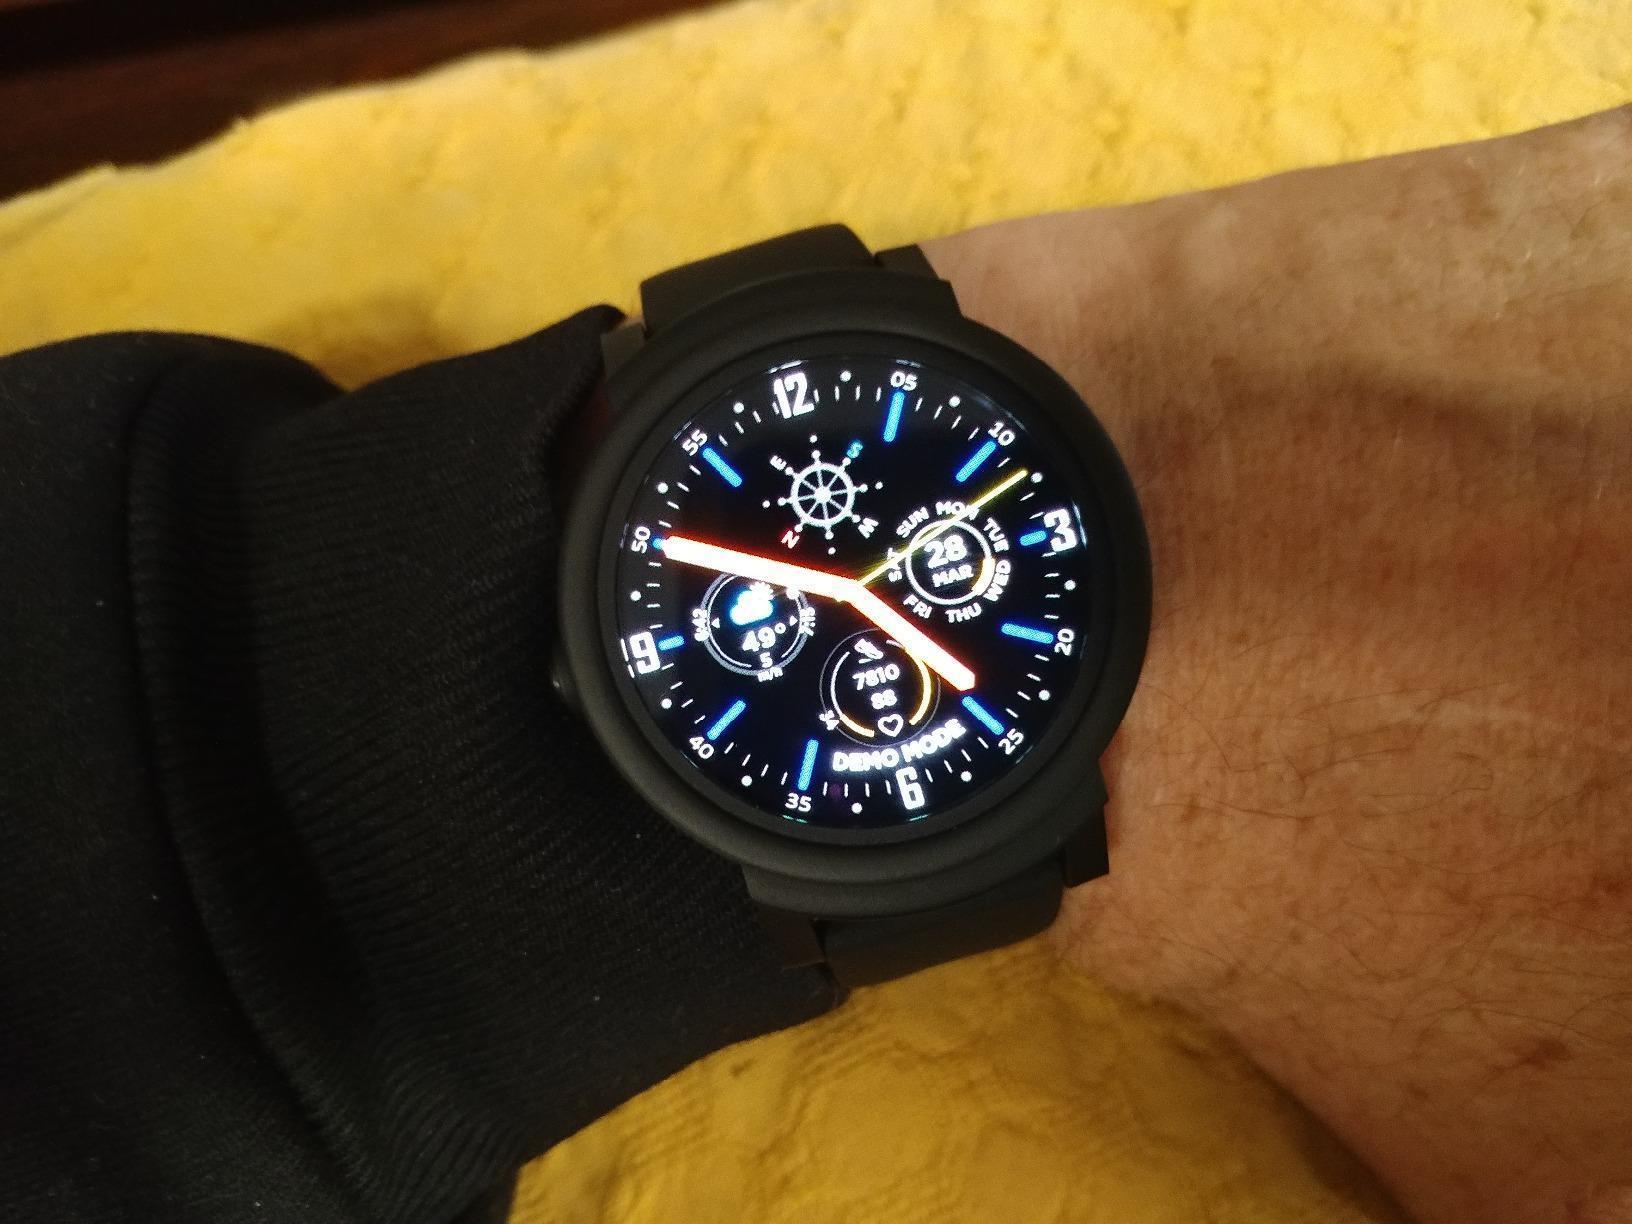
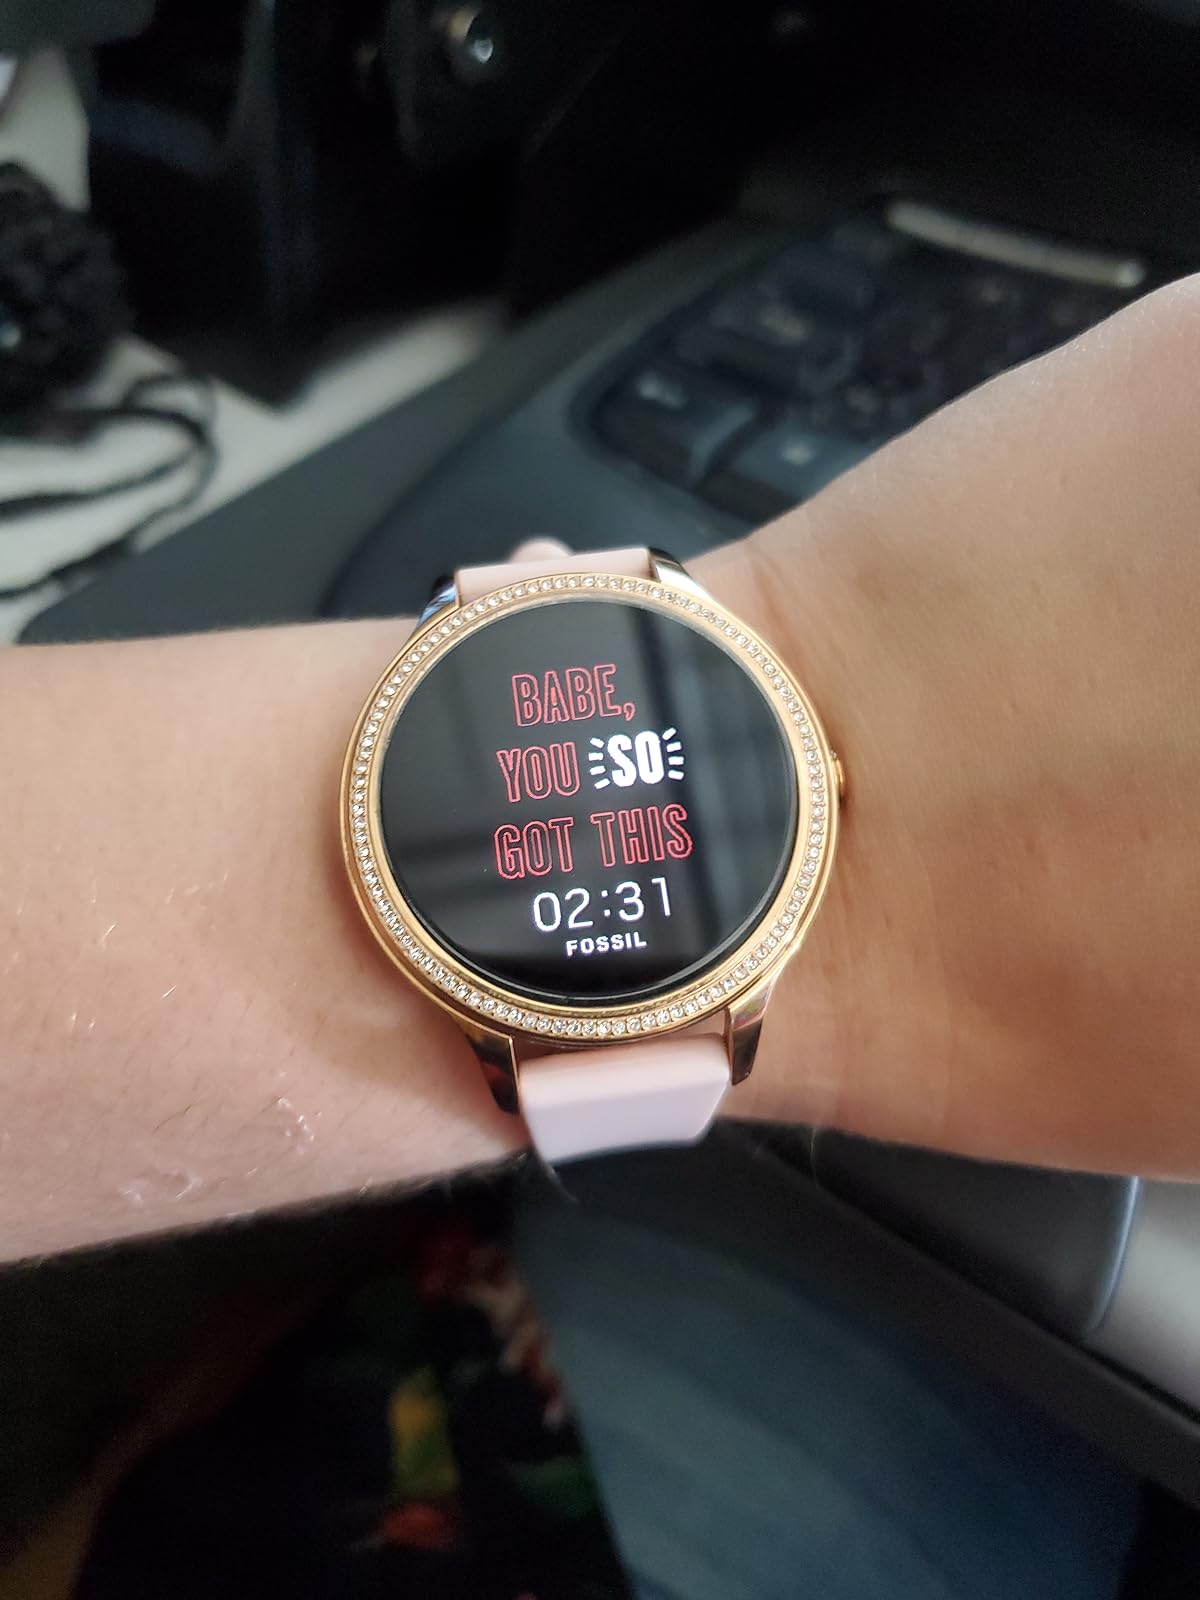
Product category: smartwatch
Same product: no